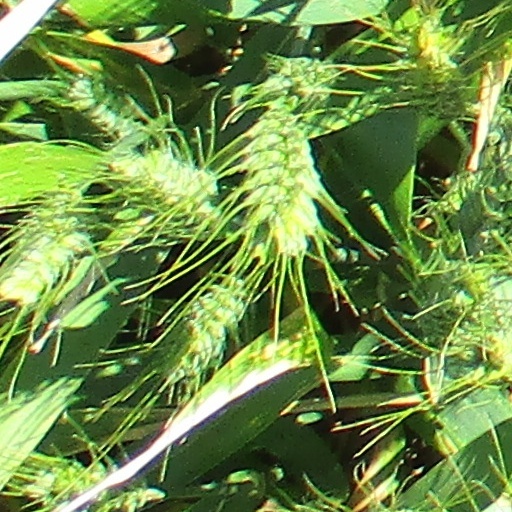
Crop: wheat